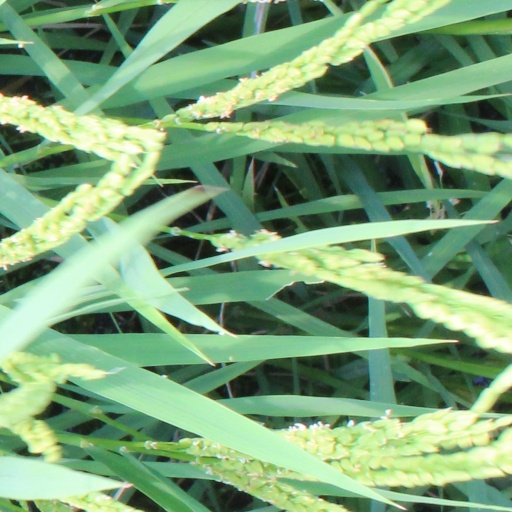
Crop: rice